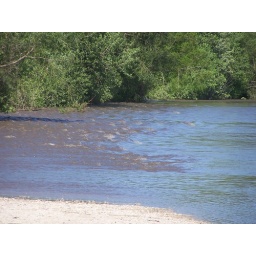
water over farm road 6-14-08